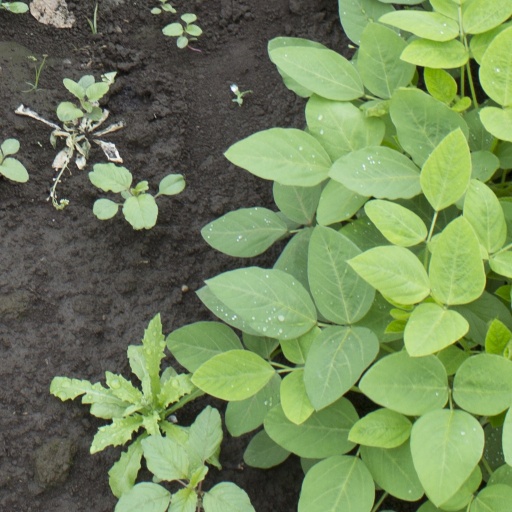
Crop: soybean